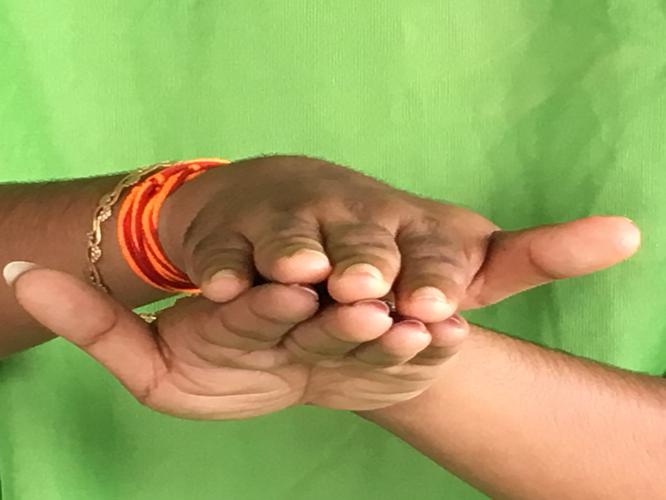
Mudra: Matsya
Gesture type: double_hand